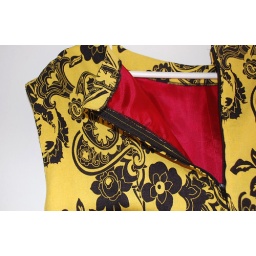
I thought I would spice up the dress by adding red lining.